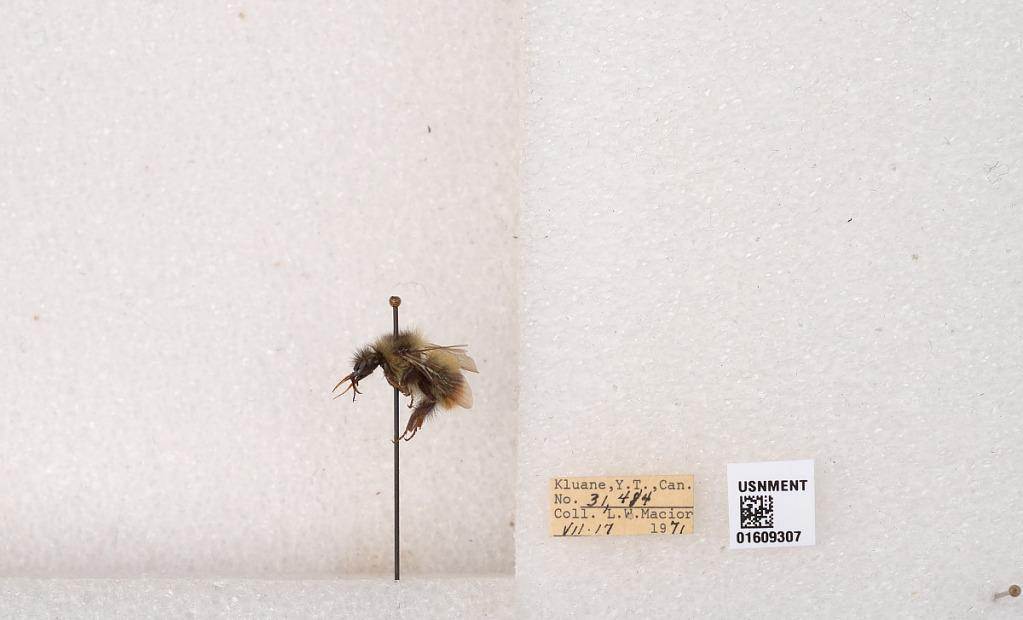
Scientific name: Bombus (Pyrobombus) sylvicola Kirby
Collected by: L. Macior
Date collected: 1971-7-17
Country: Canada
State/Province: Yukon
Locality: Kluane
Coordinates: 61.2281, -138.722